Visitor attractions in Regina, Saskatchewan

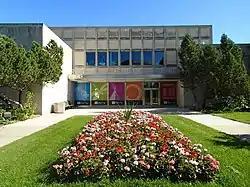
The Royal Saskatchewan Museum.

Visitor attractions in Regina, Saskatchewan are a collection of notable sites and destinations located in Regina, the capital city of Saskatchewan, Canada. Regina serves as a travel hub for residents of southern Saskatchewan as well as visitors from neighboring North Dakota and Montana. The city is also a popular rest stop for travelers along the Trans-Canada Highway.